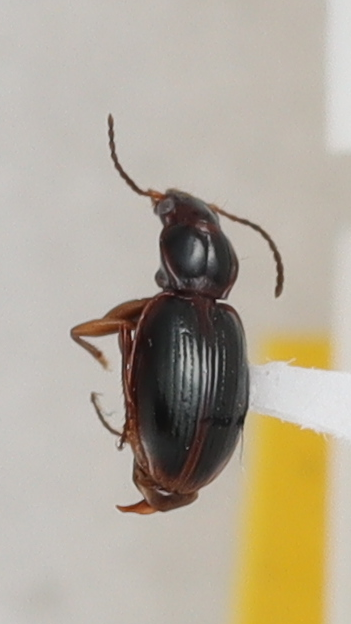
Scientific name: Mecyclothorax konanus
Plot: 6
Trap: W
Collected: 20190703